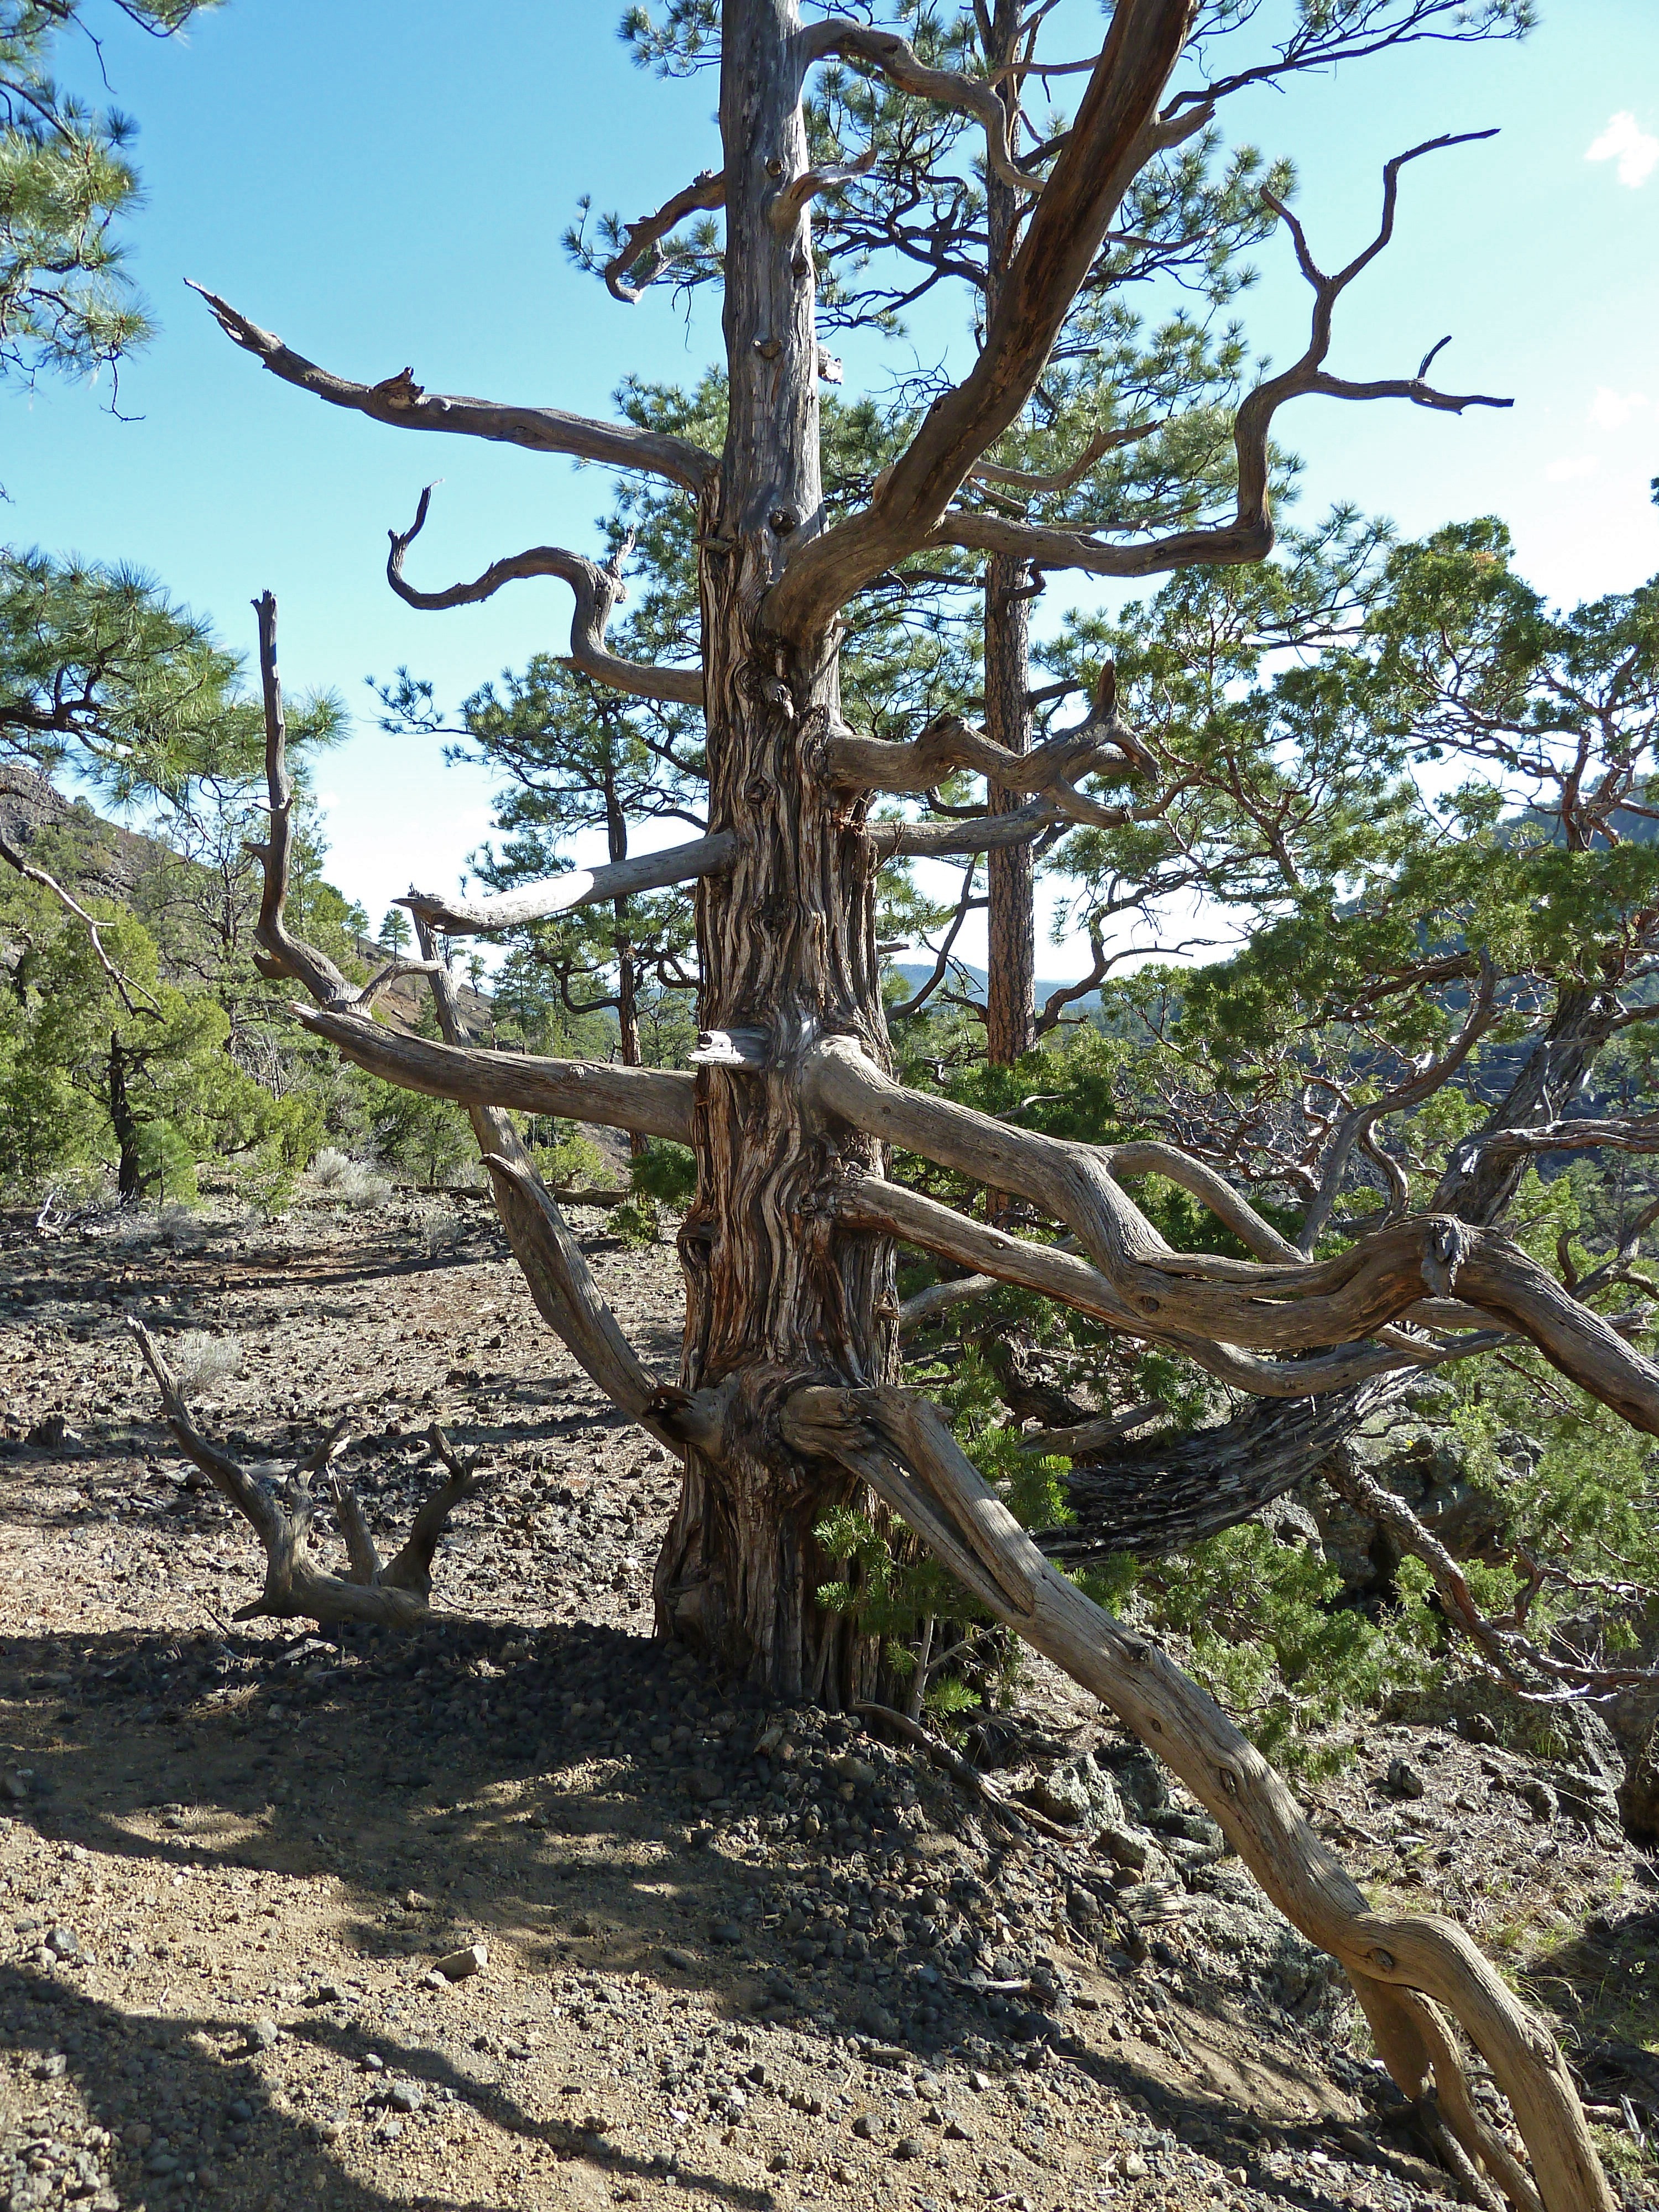
tree, forest, wilderness, branch, plant, wood, trail, flower, trunk, dry, volcano, botany, dead, flora, woodland, ecosystem, woody plant, bandera volcano